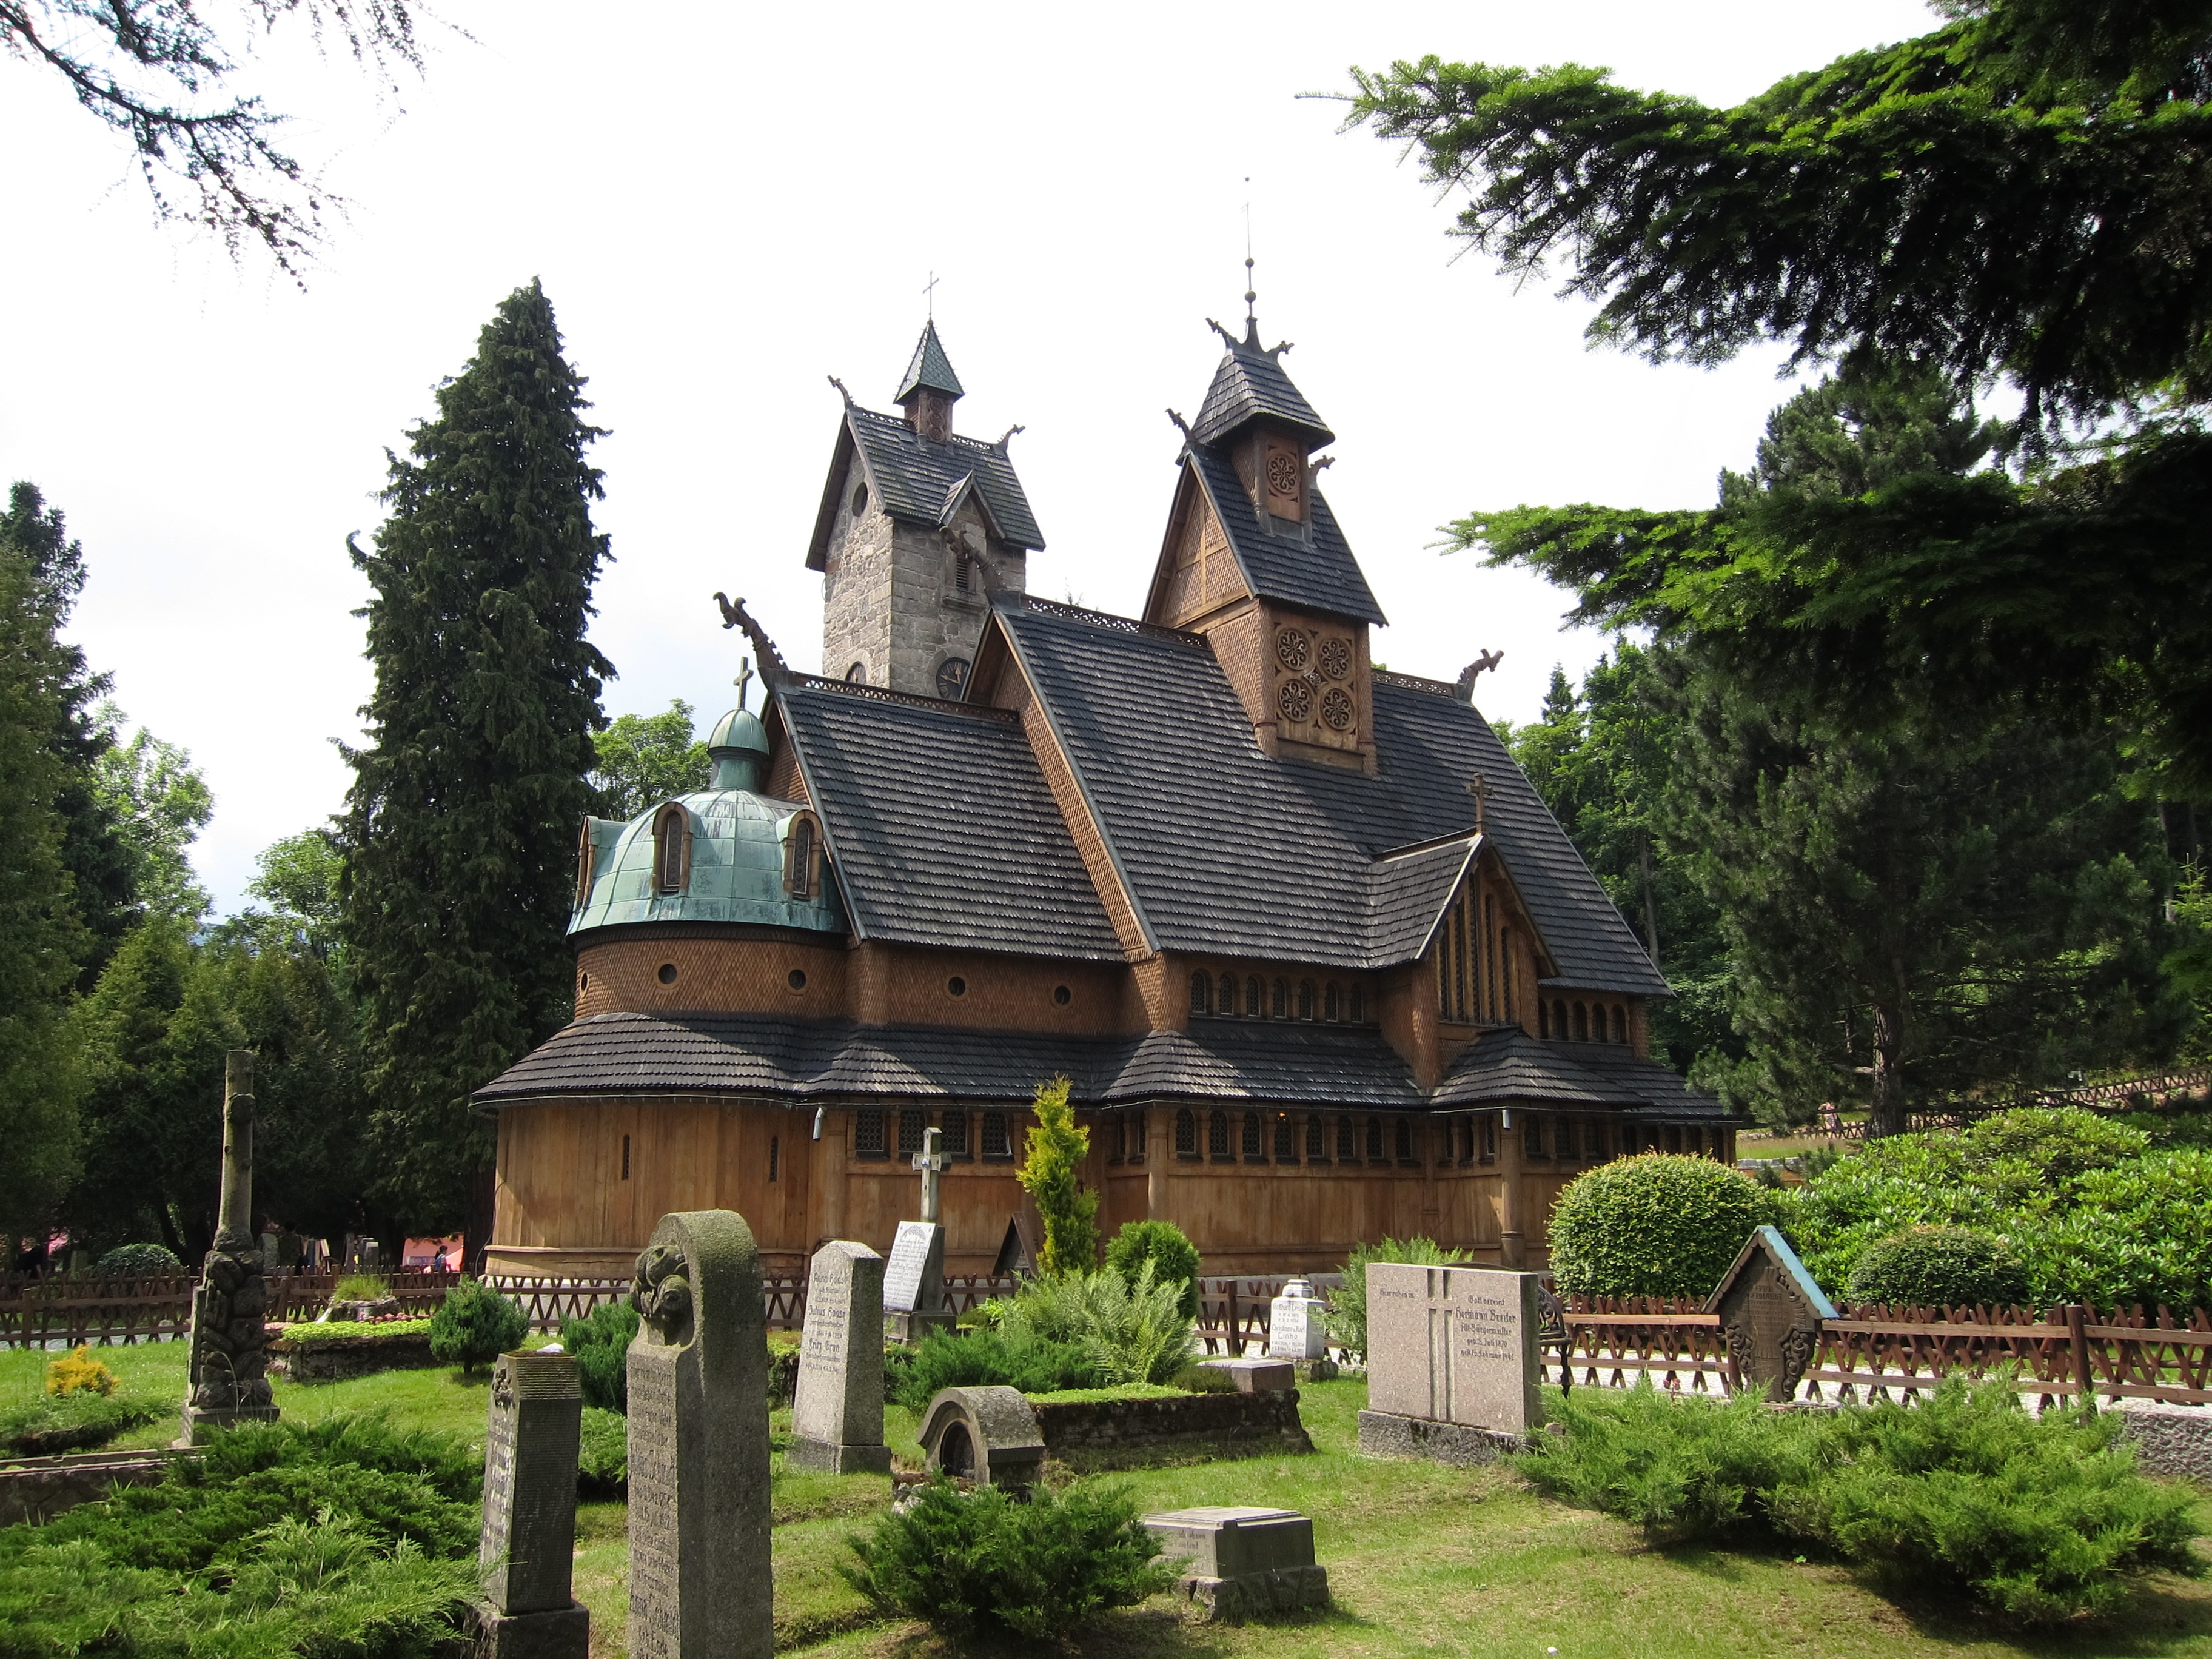
architecture, building, property, chapel, cemetery, place of worship, woods, temple, monastery, poland, shrine, estate, pagoda, wat, karpacz, historic site, stave church wang